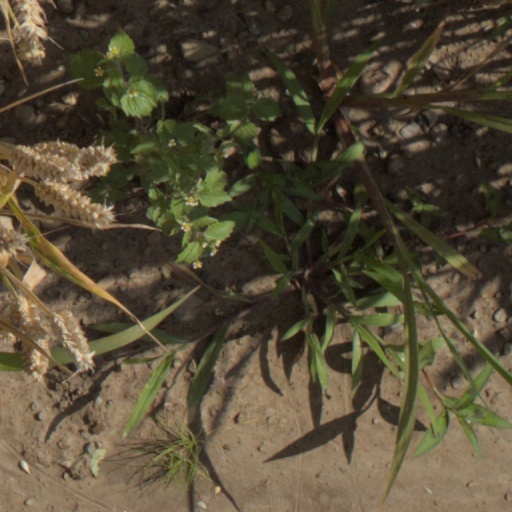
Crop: wheat